Kanban board

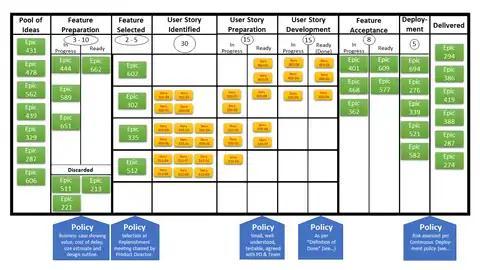
A kanban board in software development

Kanban can be used to organize many areas of an organization and can be designed accordingly. The simplest kanban board consists of three columns: "to-do", "doing" and "done", though some additional detail such as WiP limits is needed to fully support the Kanban Method. Business functions that use kanban boards include: